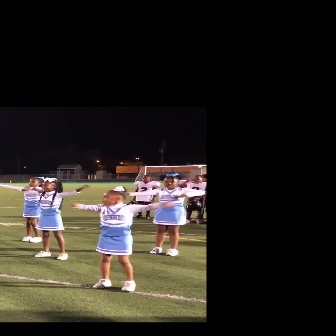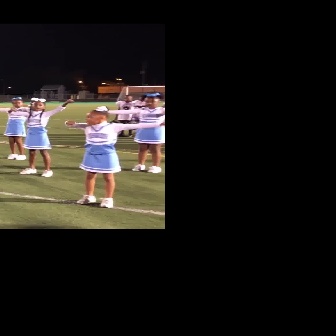
  Please identify the target specified by the bounding box [66,184,173,292] in the first image and locate it in the second image. Return the coordinates in [x_min,y_min,x_max,y_max] format.
Answer: [61,105,164,207]